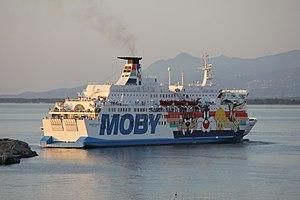
Le Moby Zazà est un ferry de la compagnie italienne Moby Lines. Construit aux chantiers ouest-allemands Weser Seebeckswerft entre 1981 et 1982 pour la compagnie Olau Line, il portait à l'origine le nom d‘Olau Britannia. Mis en service en mai 1982 sur les lignes entre le Royaume-Uni et les Pays-Bas, il est remplacé en 1990 par le nouvel Olau Britannia et cédé à l'armateur norvégien Fred. Olsen & Co. qui le fait naviguer quelques mois sous le nom de Bayard entre la Norvège et le Danemark avant de le revendre en décembre à la compagnie Color Line qui l'utilisera sur les mêmes lignes sous le nom de Christian IV. En 2008, il est revendu à la société Stella Lines qui l'exploite entre la Finlande et la Russie sous le nom de Julia jusqu'à la fermeture de la ligne en 2009. Après avoir navigué pour le compte de Fastnet Line entre le Royaume-Uni et l'Irlande jusqu'en 2012, il est utilisé comme hôtel flottant par la société britannique C-Bed sous le nom de Wind Perfection. Il est finalement acheté par Moby Lines fin 2015 pour être exploité sur les lignes de la Corse depuis Nice et Gênes.
La Corse est une île située en mer Méditerranée et une collectivité territoriale unique française.